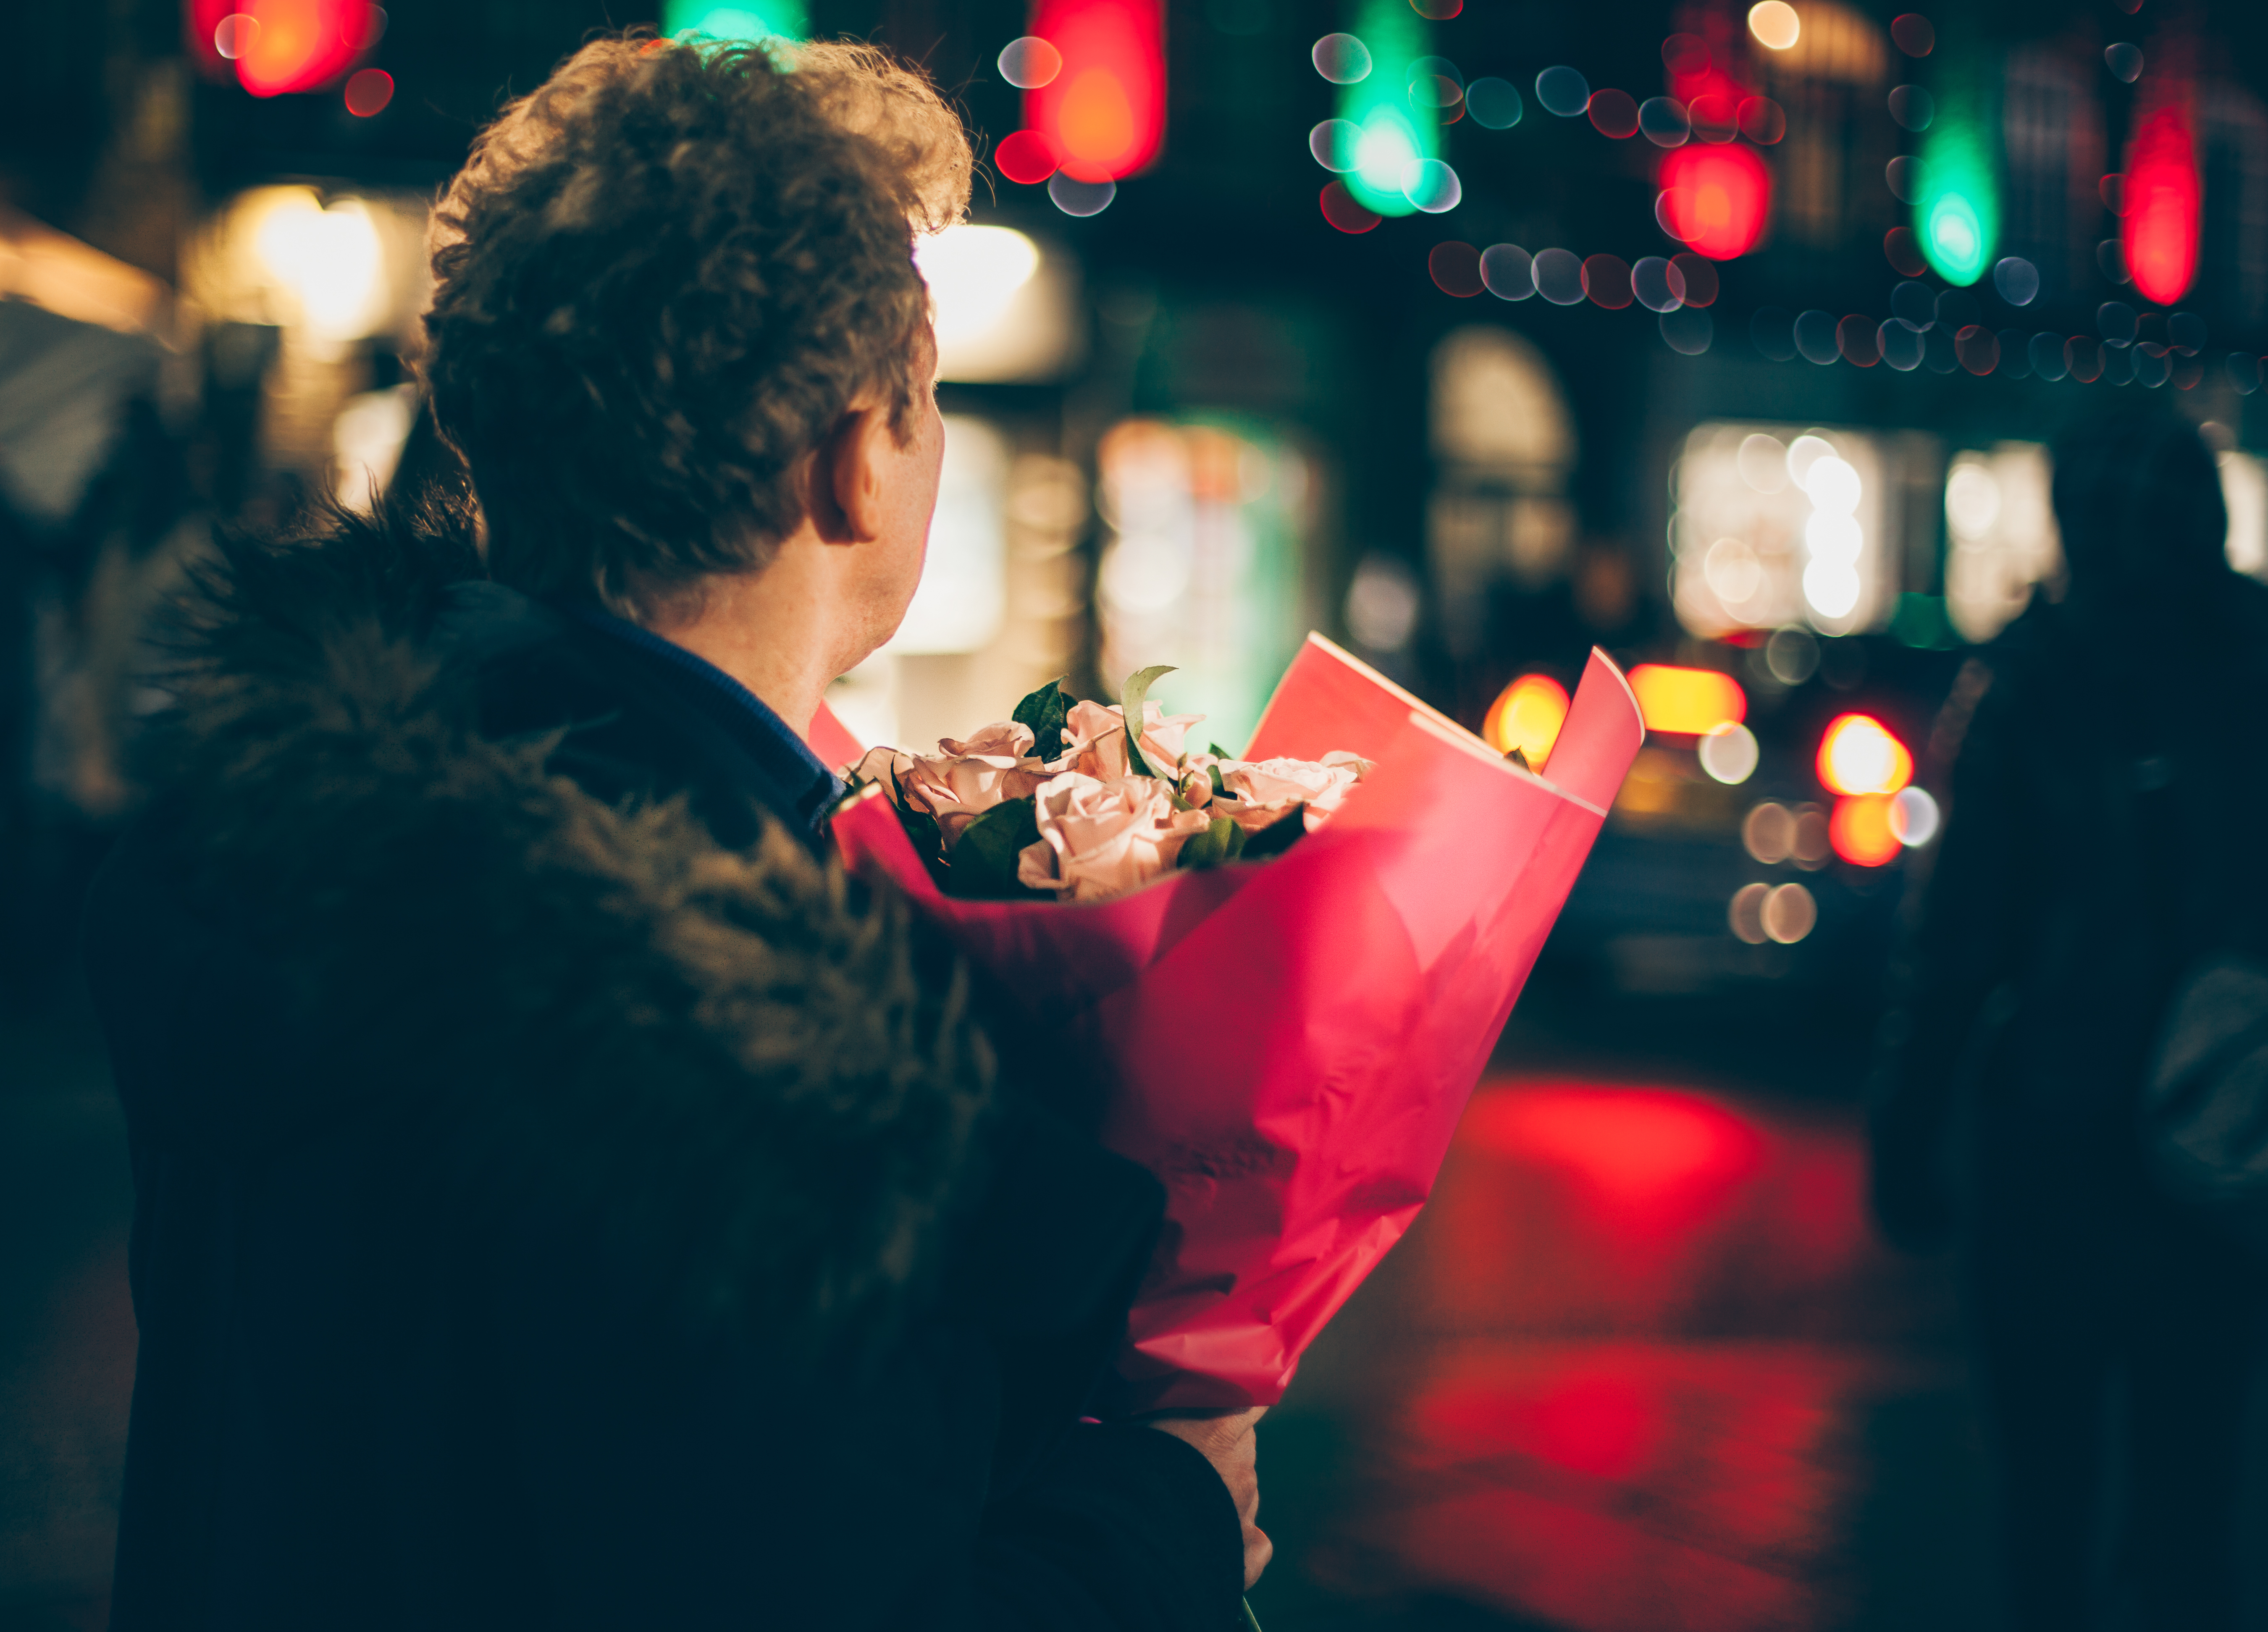
red, color, event, entertainment, nightclub